Henry Vassall-Fox, 3rd Baron Holland

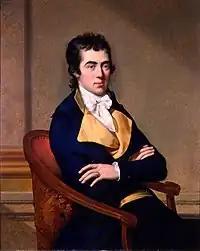
Portrait of Lord Holland by François-Xavier Fabre, 1795.

Holland was born at Winterslow House, Wiltshire, the son of Stephen Fox, 2nd Baron Holland (1745–1774), and Lady Mary FitzPatrick, daughter of John FitzPatrick, 1st Earl of Upper Ossory, and Lady Evelyn, daughter of John Leveson-Gower, 1st Earl Gower. His paternal grandparents were Henry Fox, 1st Baron Holland, and Lady Caroline Lennox, the eldest of the famous Lennox sisters and a great-granddaughter (through an illegitimate line) of King Charles II.